Strange News from Another Star

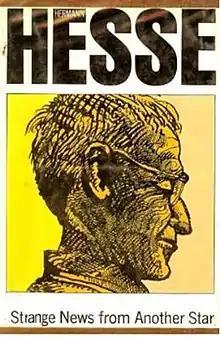

Strange News from Another Star is a collection of eight short stories written by the German author Hermann Hesse between 1913 and 1918. It was first published as Märchen in German in 1919 and was translated to English by Denver Lindley in 1972. The first English publication was in 1972.